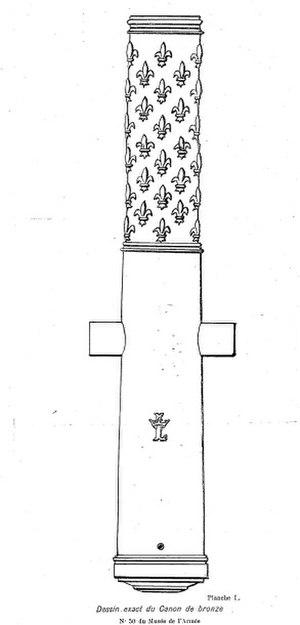
Canon trouvé à la Kalâa des Béni Abbès (Algérie).
Le royaume des Aït Abbès ou sultanat des Beni Abbès, en berbère tagelda n At Ɛebbas, en arabe : سلطنة بني عباس, est un ancien État d'Afrique du Nord, puis un fief et une principauté, contrôlant du XVIᵉ siècle au XIXᵉ siècle la petite Kabylie et ses alentours. Il est désigné dans l'historiographie espagnole comme « reino de Labes » ; parfois plus communément désigné par sa famille régnante, les Mokrani, en berbère At Muqran, en arabe أولاد مقران. Sa capitale est la Kalâa des Beni Abbès, une citadelle imprenable de la chaîne montagneuse des Bibans.